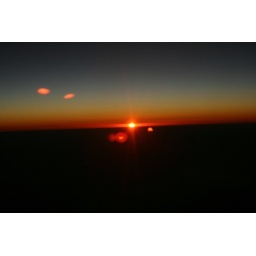
In the plane on the way home from a great weekend in Gauteng. I loved the big skies in Joburg and Pretoria.